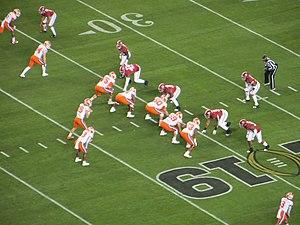
Trevor Lawrence est un américain, joueur universitaire de football américain en NCAA Division I FBS.